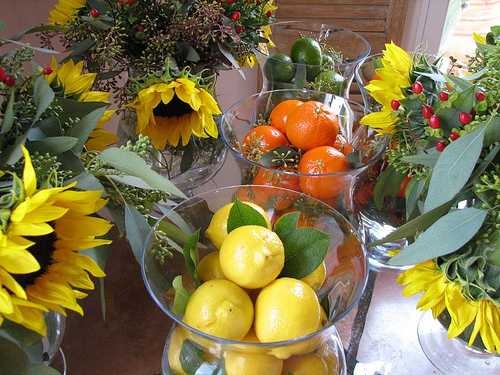
Label: Lemon